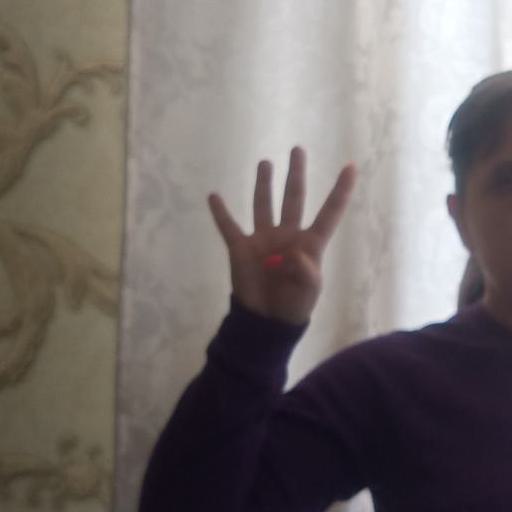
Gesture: four